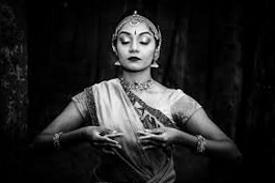
Dance form: bharatanatyam